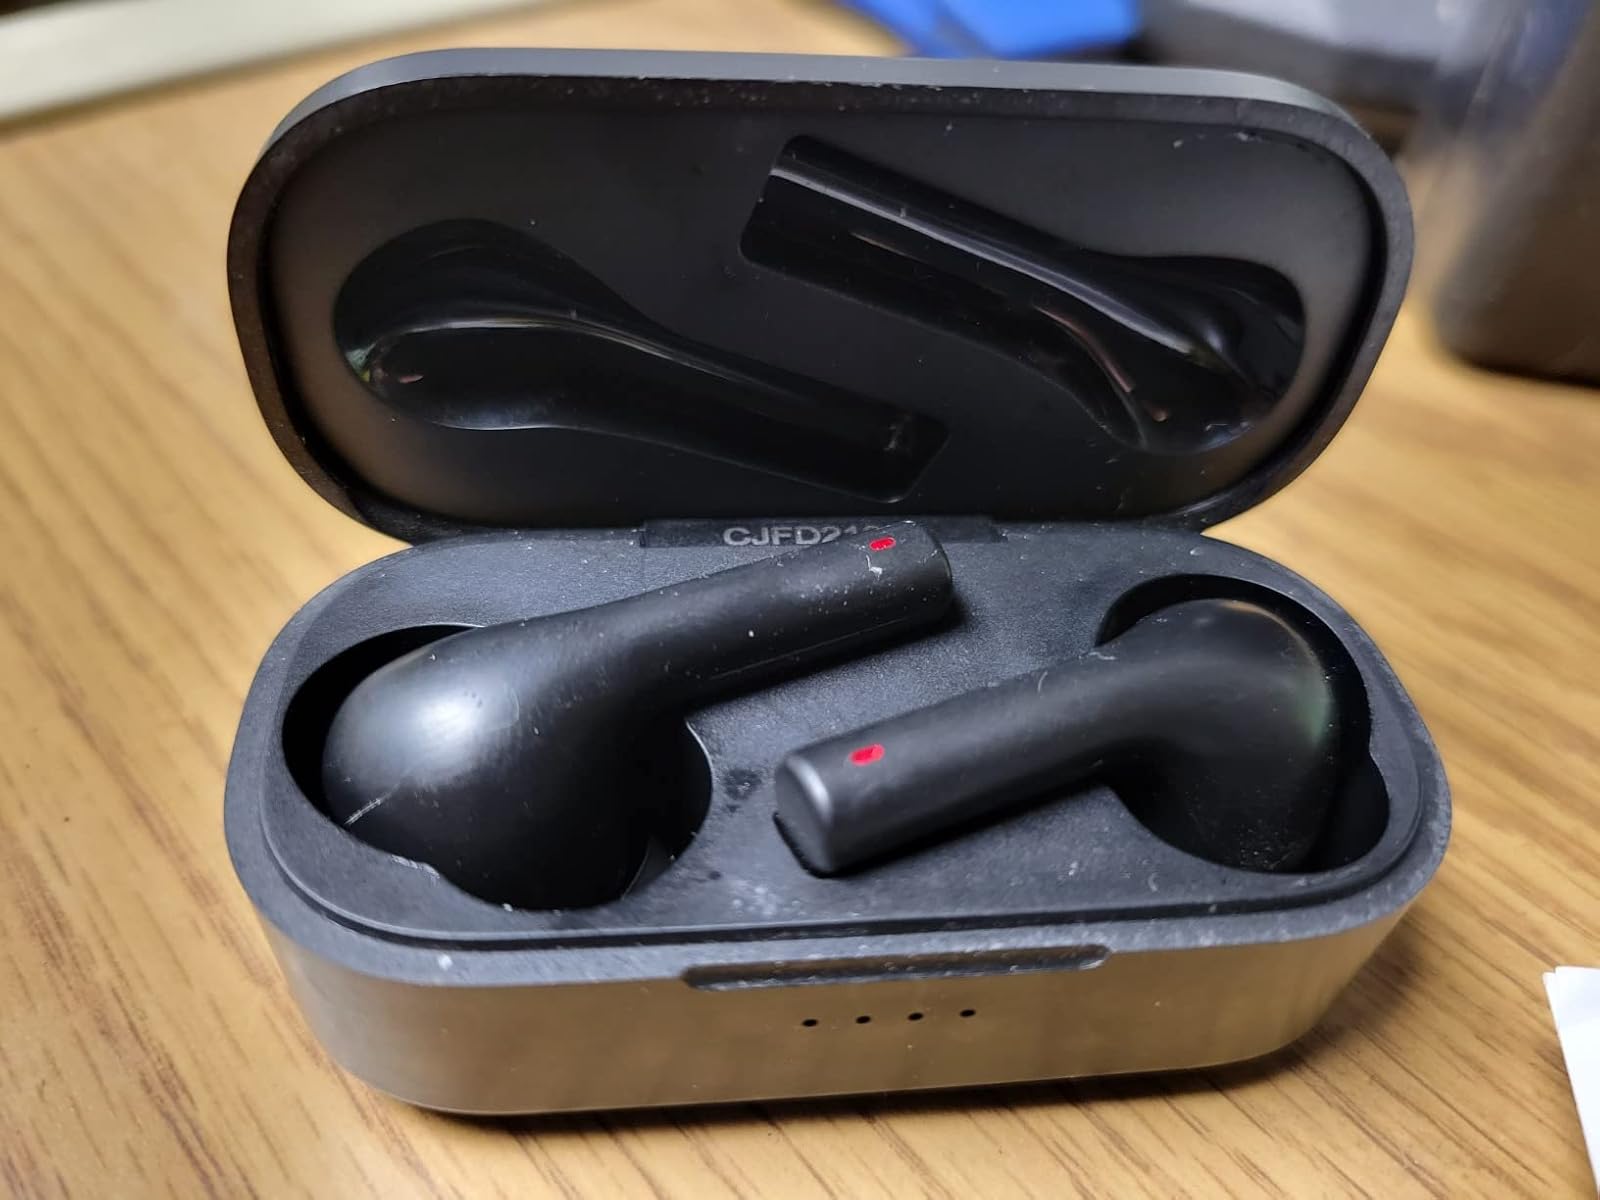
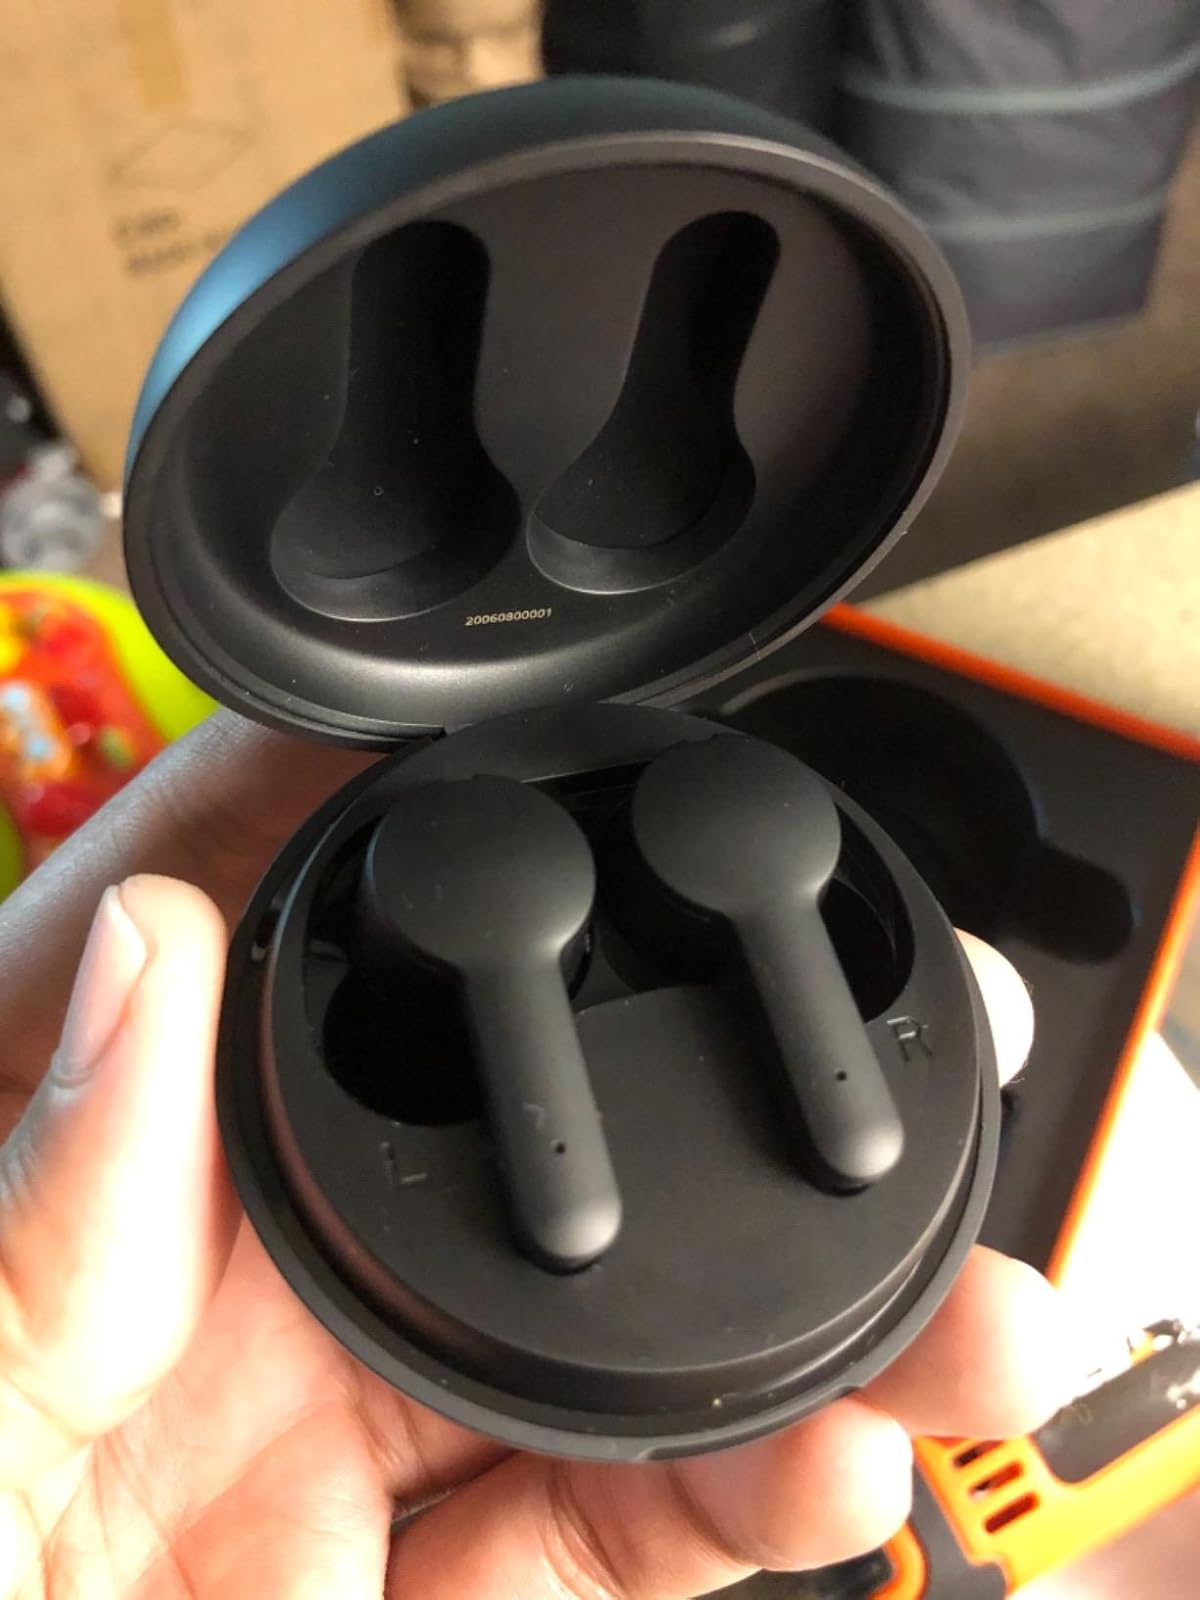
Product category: earbuds
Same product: no